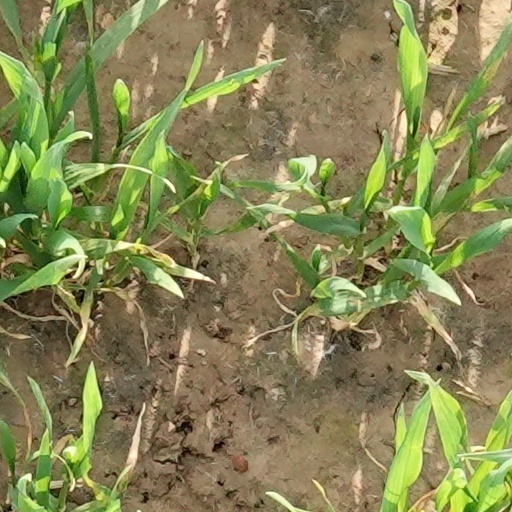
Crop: wheat